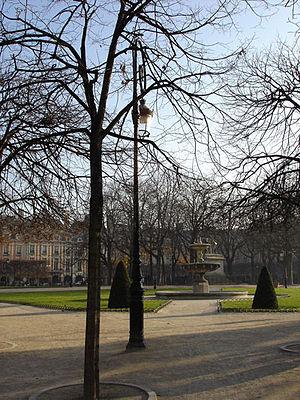
Place des Vosges, Paris
Une spéculation immobilière est une opération économique sur un bien immobilier, motivée par l'augmentation attendue de sa valeur. Dans le langage courant, c'est une expression péjorative, relative à des opérations présentées comme abusivement profitables car réalisées pour un prix inférieur au prix « normal » du marché, par des opérateurs dont la participation au bien commun est implicitement ou explicitement mise en doute.